Kimmo Timonen

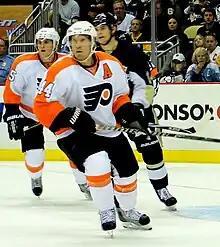
Timonen with the Flyers in October 2010.

The Flyers beat the Washington Capitals 4–3 and the Montreal Canadiens 4–1 in the first two rounds of the 2008 Stanley Cup playoffs. During Game 4 of the Flyers' series with Montreal, Timonen was hit by a wrist shot on his foot by Canadiens defenseman Andrei Markov. Timonen felt numbness in his foot as the week progressed, though believed it to be nothing but a twisted nerve. After an MRI failed to reveal any injury, Timonen had the foot examined at the Hospital of the University of Pennsylvania, where, on 8 May, the doctor found a small blood clot in his foot. He was sidelined indefinitely and missed the first four games of the Eastern Conference Finals against the Pittsburgh Penguins. Timonen returned for Game 5, but the Flyers eventually lost the game and their playoff run came to an end.